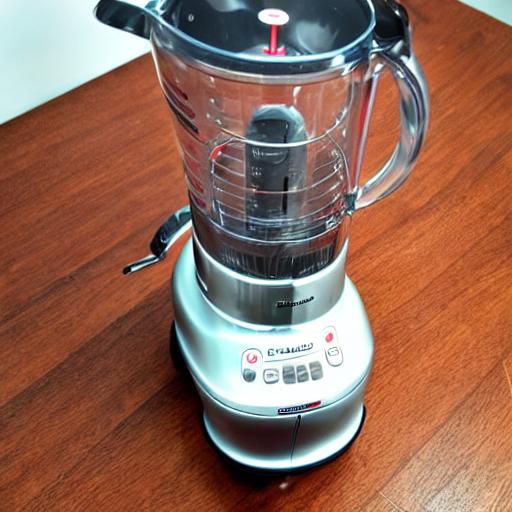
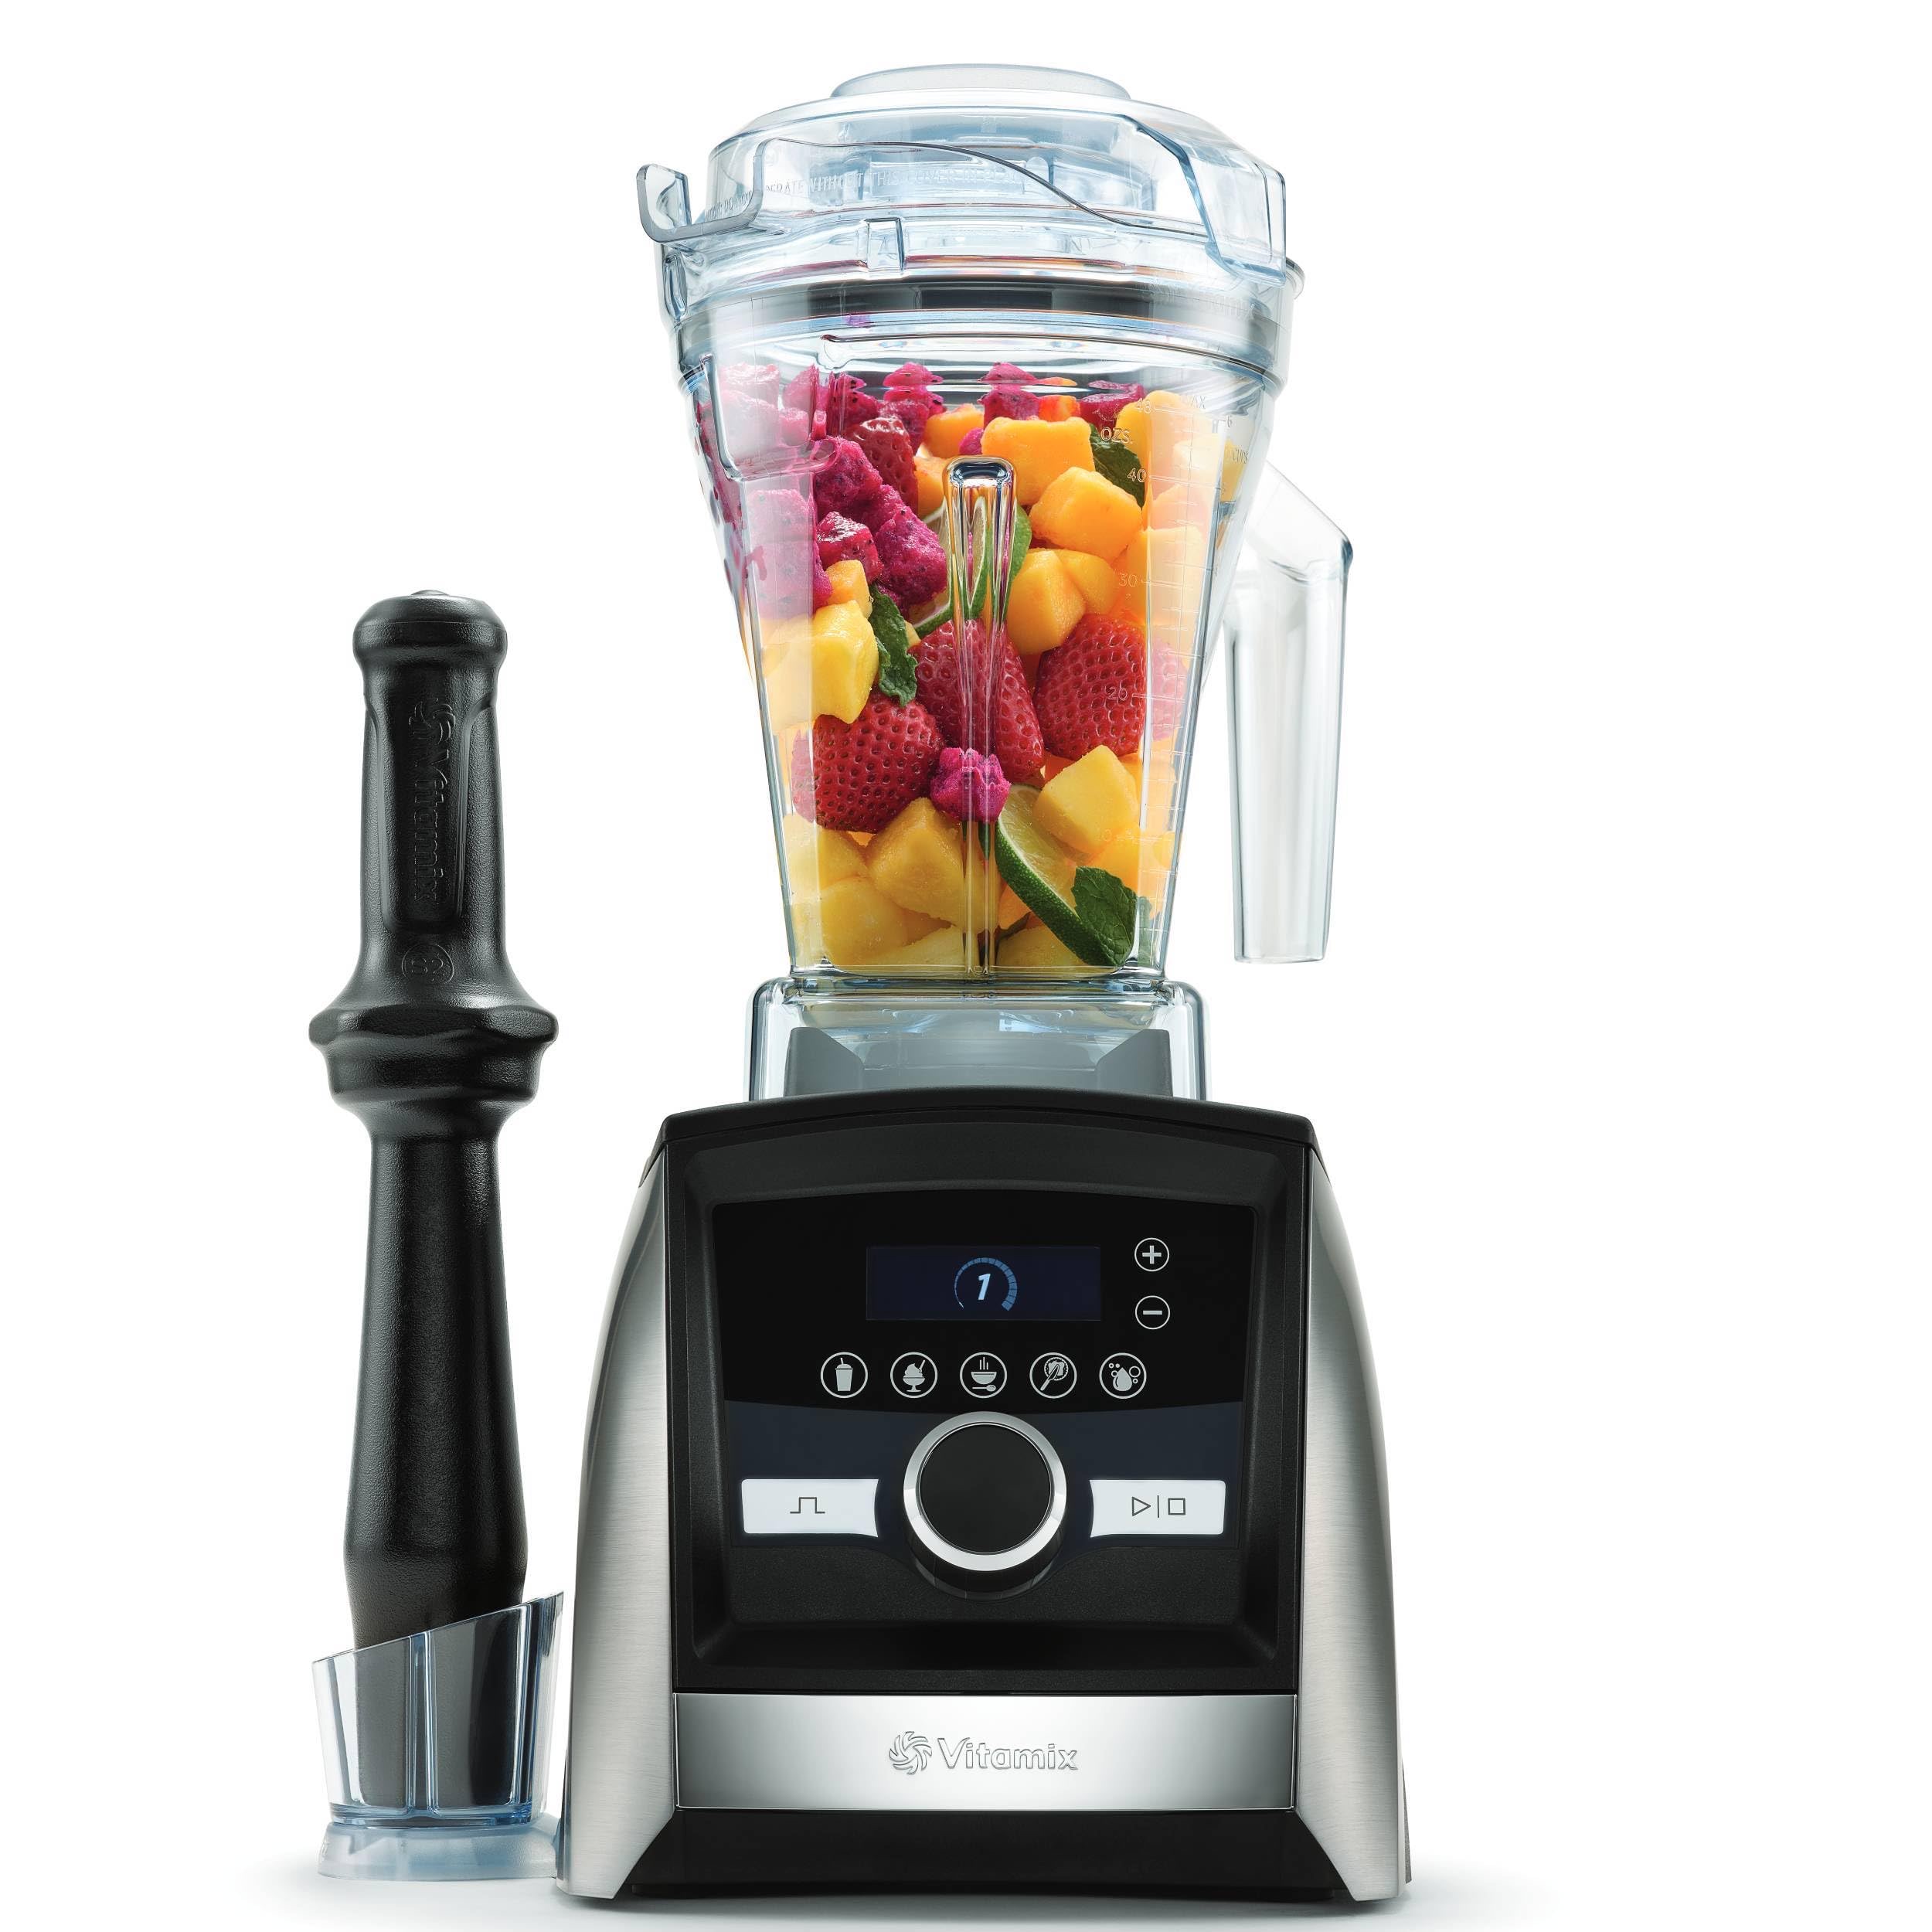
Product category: items_blender
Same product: no